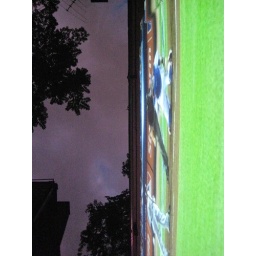
Looking up @ the sky with the Mets game being played on the wall @ Rudy's in NYC